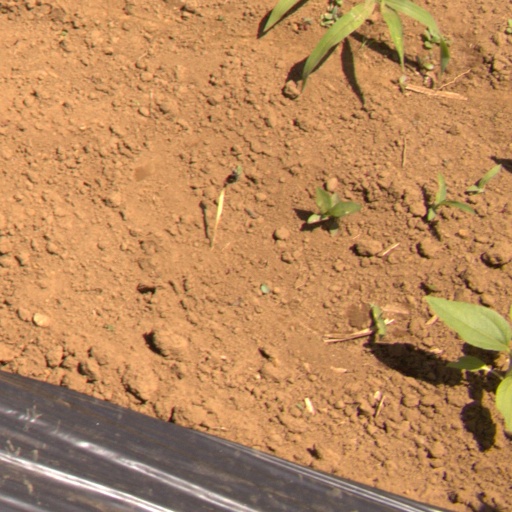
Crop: Jerusalem artichoke